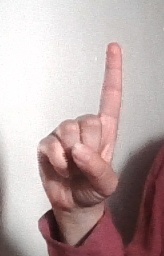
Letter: bb